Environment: real
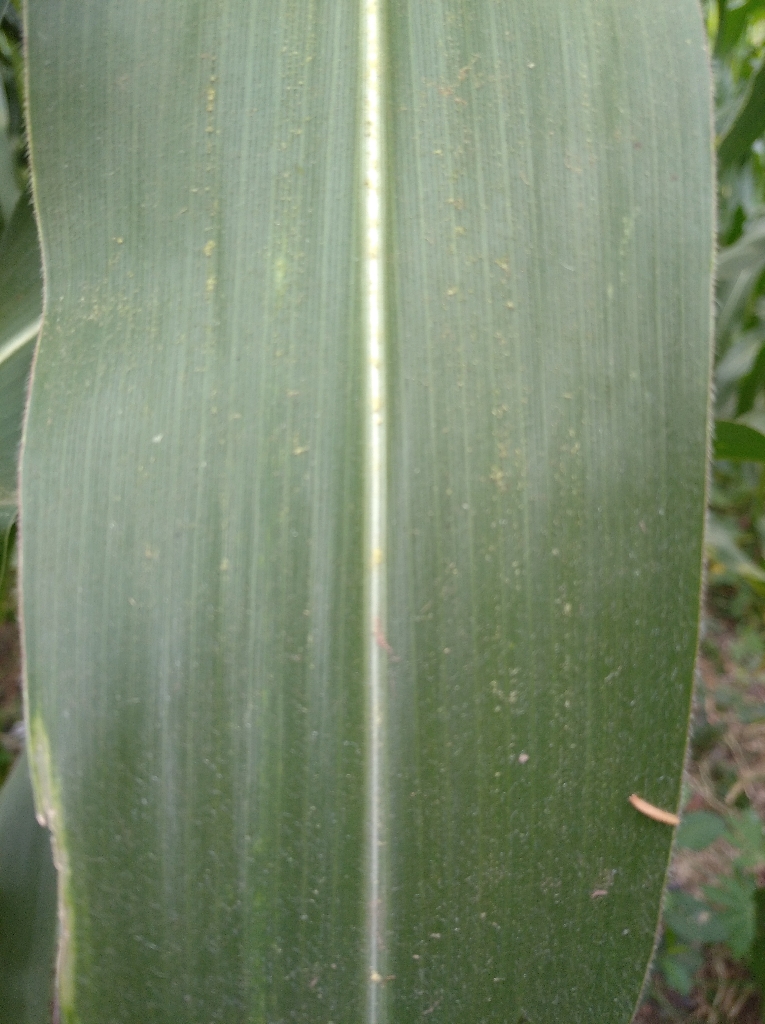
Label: healthy